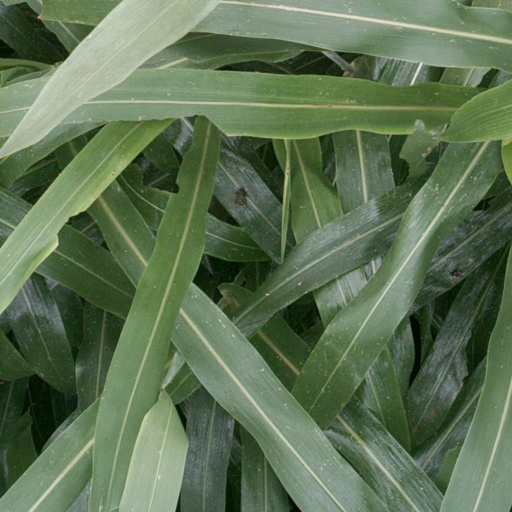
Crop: sorghum